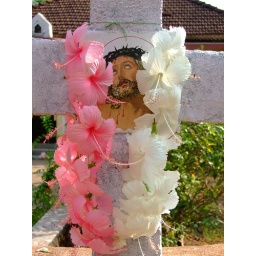
Jesus was getting in my way in pink &amp;amp; white while I was crossing a road in Anjuna, Goa.